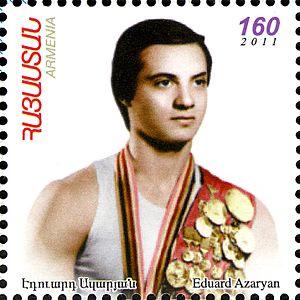
Eduard Azaryan est un gymnaste soviétique de nationalité arménienne. Il est champion olympique en 1980 et vice-champion du monde en 1978. C'est le fils d'Albert Azaryan, gymnaste soviétique.